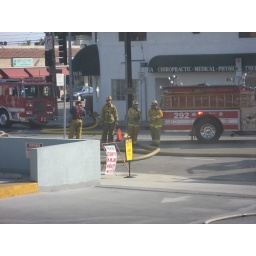
A car in the parking lot below my office burns up.